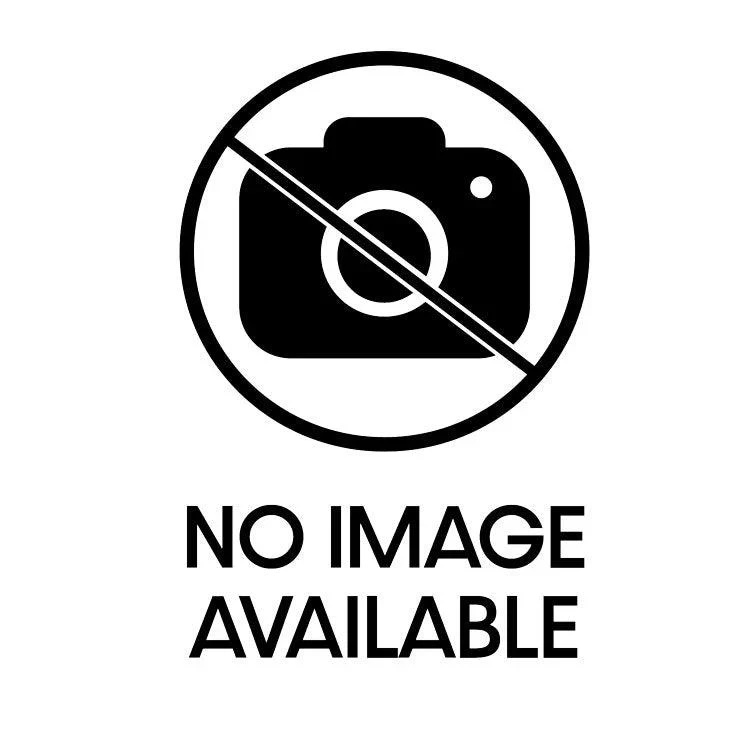
1001311838 Kit, Service Gauge Replacement | JLG
Part Number: 1001311838 Part Description: Kit, Service Gauge Replacement Our Kit, Service Gauge Replacement (1001311838) is built to meet OEM specifications for JLG equipment. This high-quality replacement part is compatible with telehandlers, boom lifts, and scissor lifts. It ensures reliable operation and performance in demanding job site conditions. Perfect for servicing JLG machines in construction, agriculture, and industrial settings. Compatible with trusted aerial lift brands including JLG . Backed by Brown’s Heavy Equipment's commitment to quality and support. WARRANTY: Backed by a 6-month warranty for your peace of mind. AVAILABILITY & COMPATIBILITY: We stock thousands of parts and offer fast OEM drop-shipping. For compatibility with your specific model or serial number, contact us at 515-232-8456 or email help@bheliftparts.com .
Brand: JLG Industries
Category: Vehicles & Parts > Vehicle Parts & Accessories > Vehicle Safety & Security > Aircraft Protective Gear > Aircraft Safety Flight Suits